Thangam Debbonaire

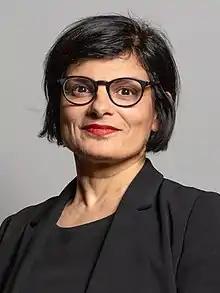
Official portrait, 2020

Thangam Elizabeth Rachel Debbonaire, Baroness Debbonaire (' Singh; born 3 August 1966) is a British politician who was the Member of Parliament (MP) for Bristol West between 2015 and 2024, and made a life peer in the House of Lords shortly after. A member of the Labour Party, she served as Shadow Secretary of State for Culture, Media and Sport from 2023 until 2024. She was previously Shadow Secretary of State for Housing from 2020 to 2021 and Shadow Leader of the House of Commons from 2021 to 2023.